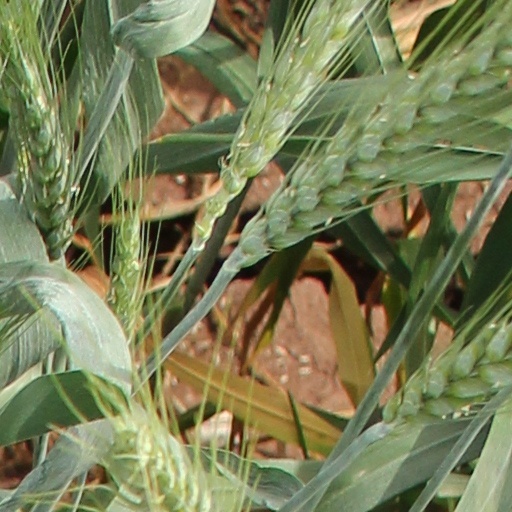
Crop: wheat